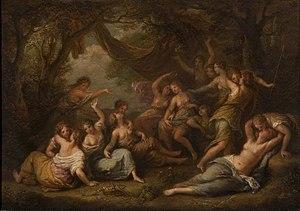
Les Jeux floraux, également appelés Floralies ou Floralia, étaient des fêtes célébrées dans la Rome antique en l'honneur de la déesse Flore, déesse, d’origine sabine, des fleurs, des jardins et du printemps, dont le culte fut établi à Rome par Titus Tatius, roi légendaire de Cures, chez les Sabins, roi de Rome, dont il partagea le trône avec Romulus.